Jailbreak: Source

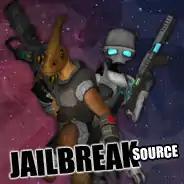
Logo

Jailbreak: Source is a multiplayer team-based first-person action video game, developed as a total conversion modification on the Valve's proprietary Source engine. The game was in beta development stages before it was abandoned, with its first public release on 14 February 2007. 0.2 followed a week later as a patch. The third major public version was released two months later on April 21, 2007. The next release was made available just over a year later, on May 3, 2008 with the latest version (0.6) being released on 15 January 2010.